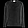
Label: Pullover